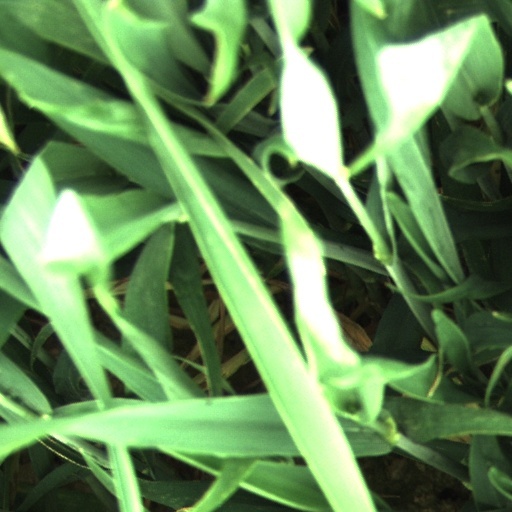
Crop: wheat